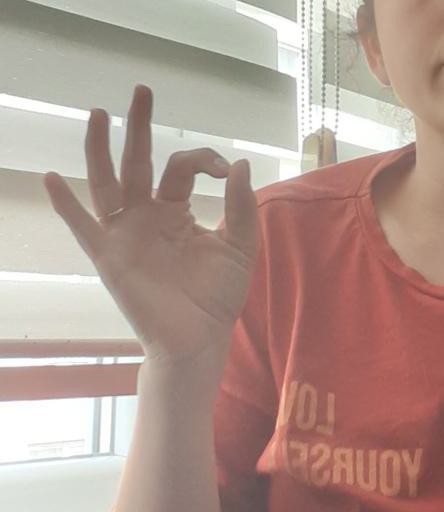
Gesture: ok